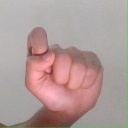
अक्षर: घ